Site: brandenburg
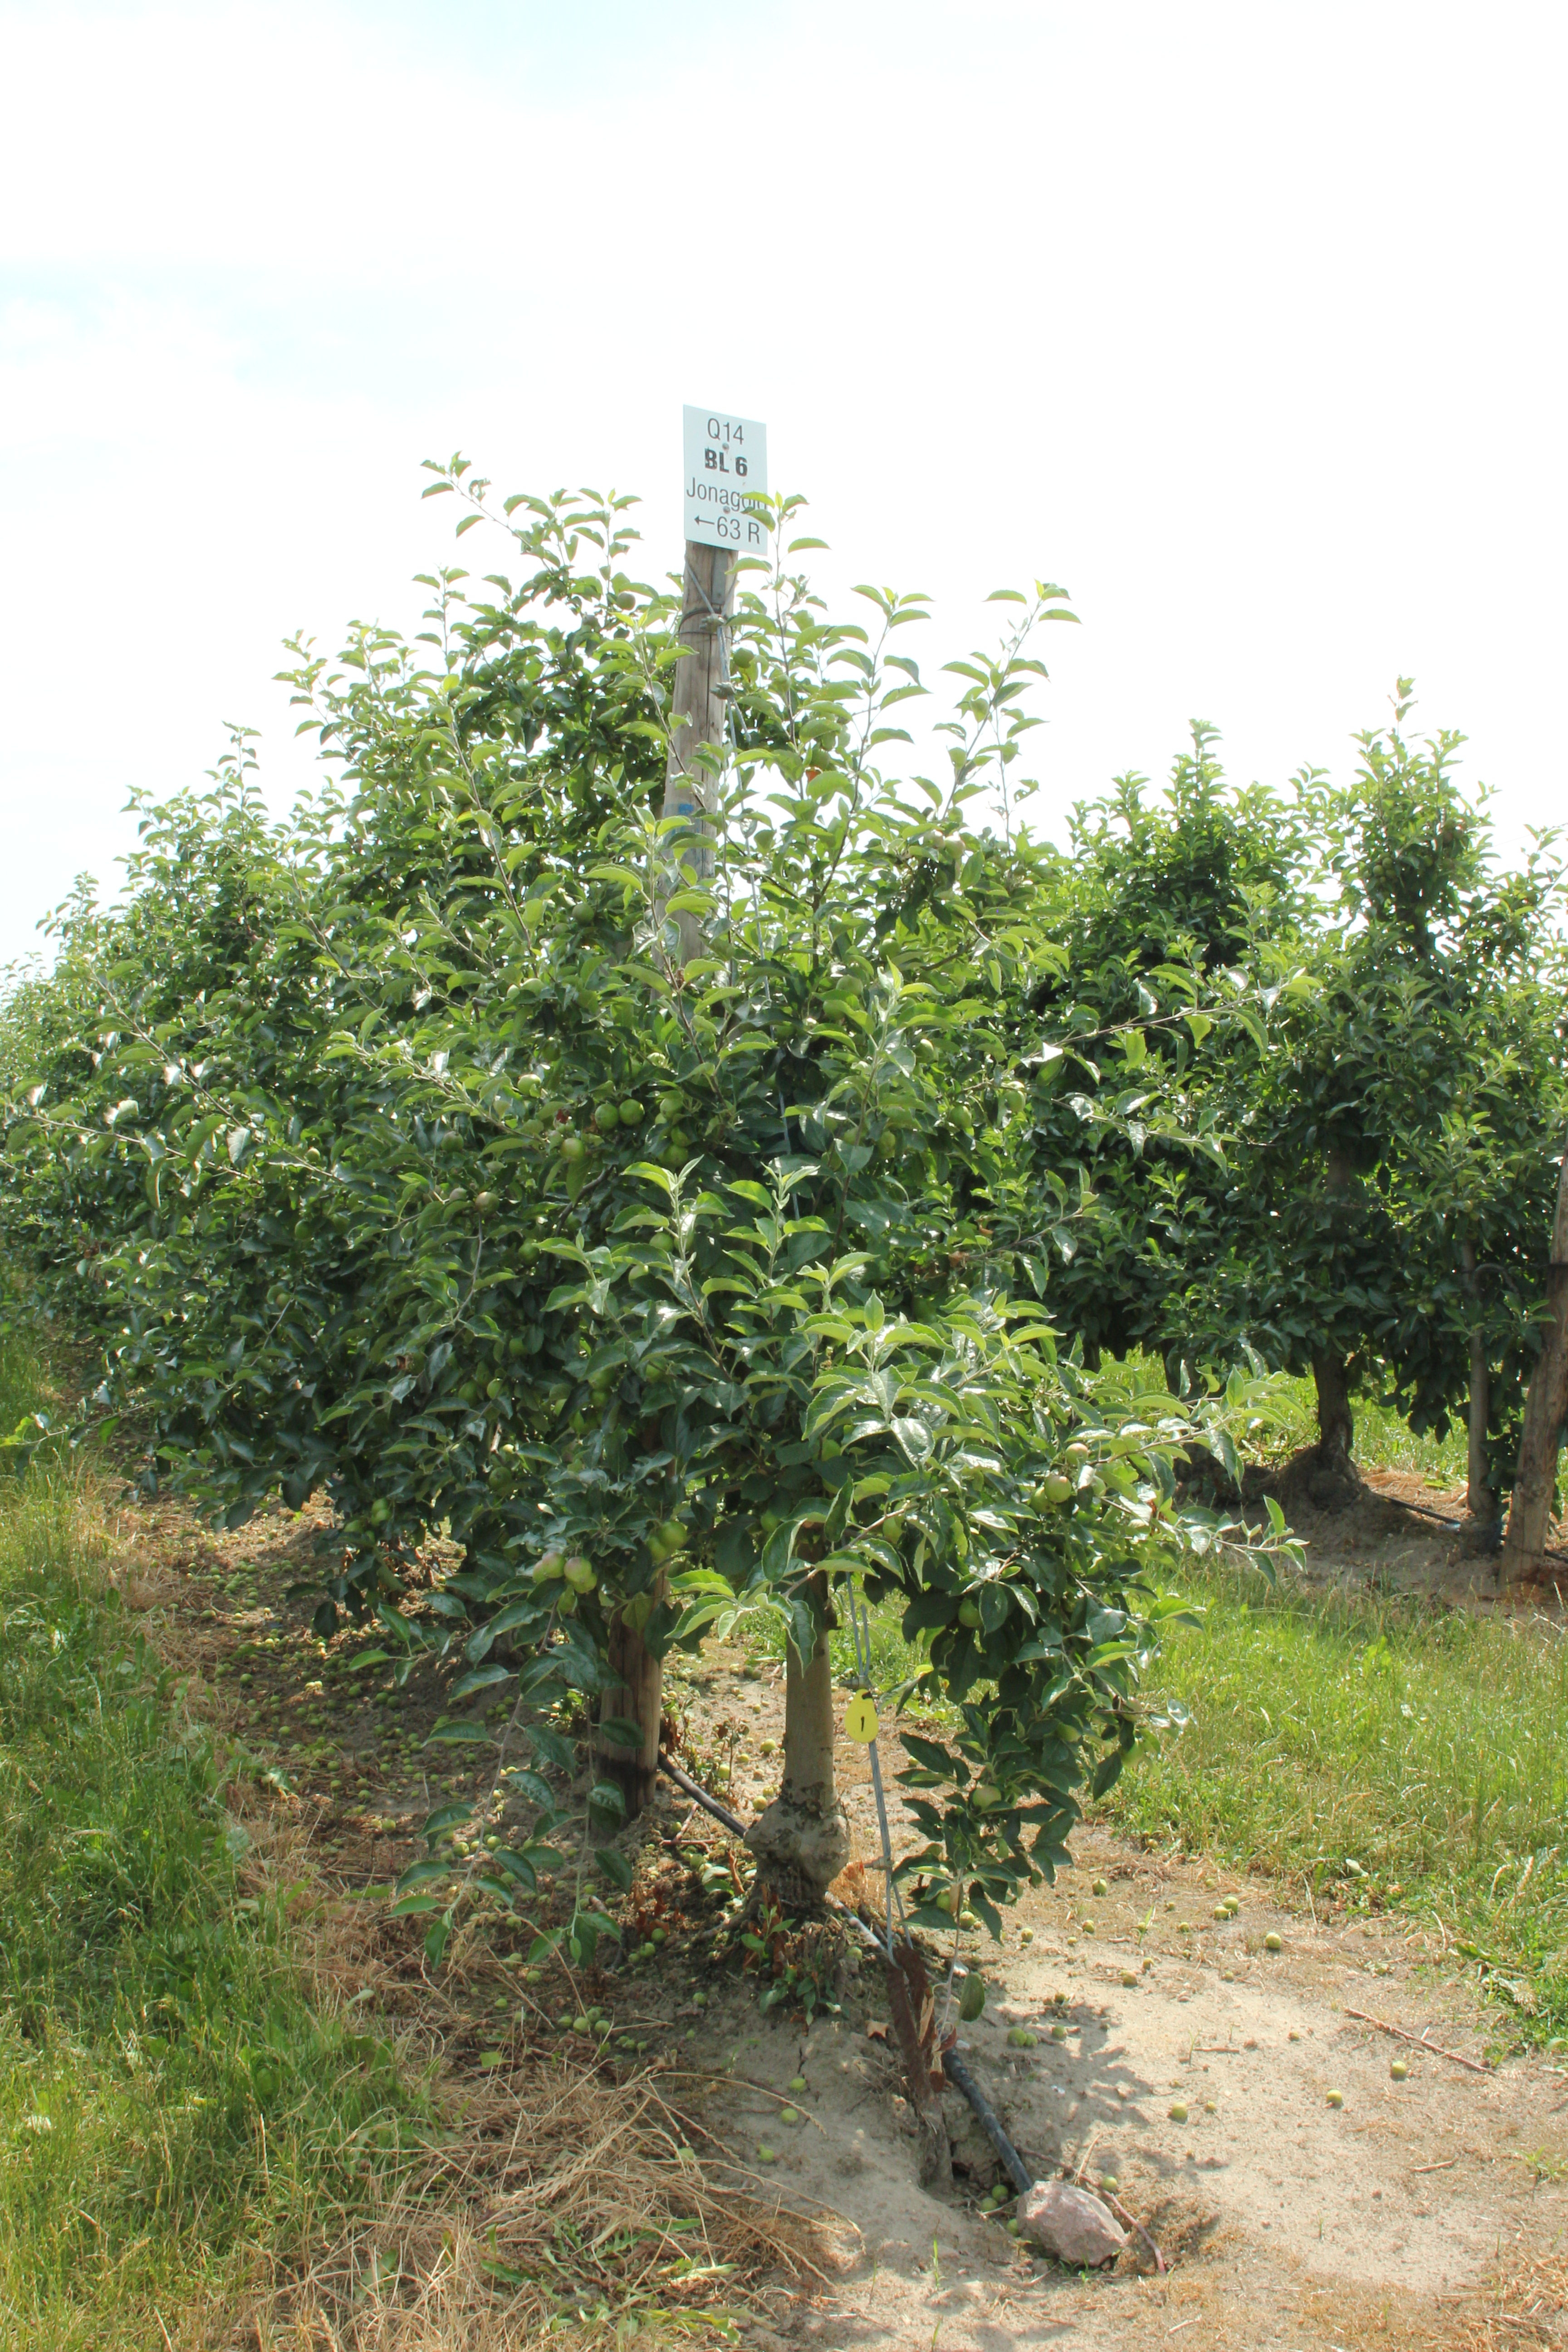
Growth stage (BBCH 74): Development of fruit